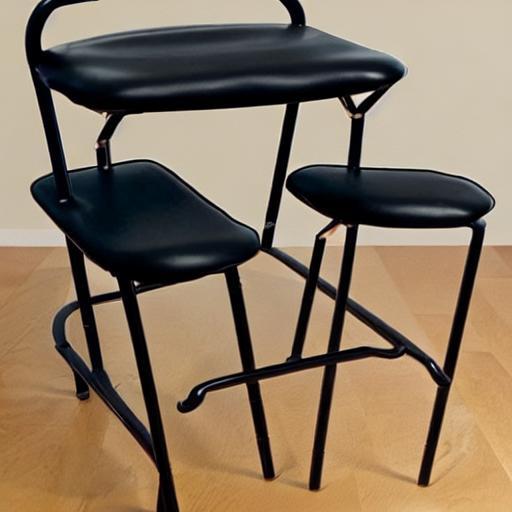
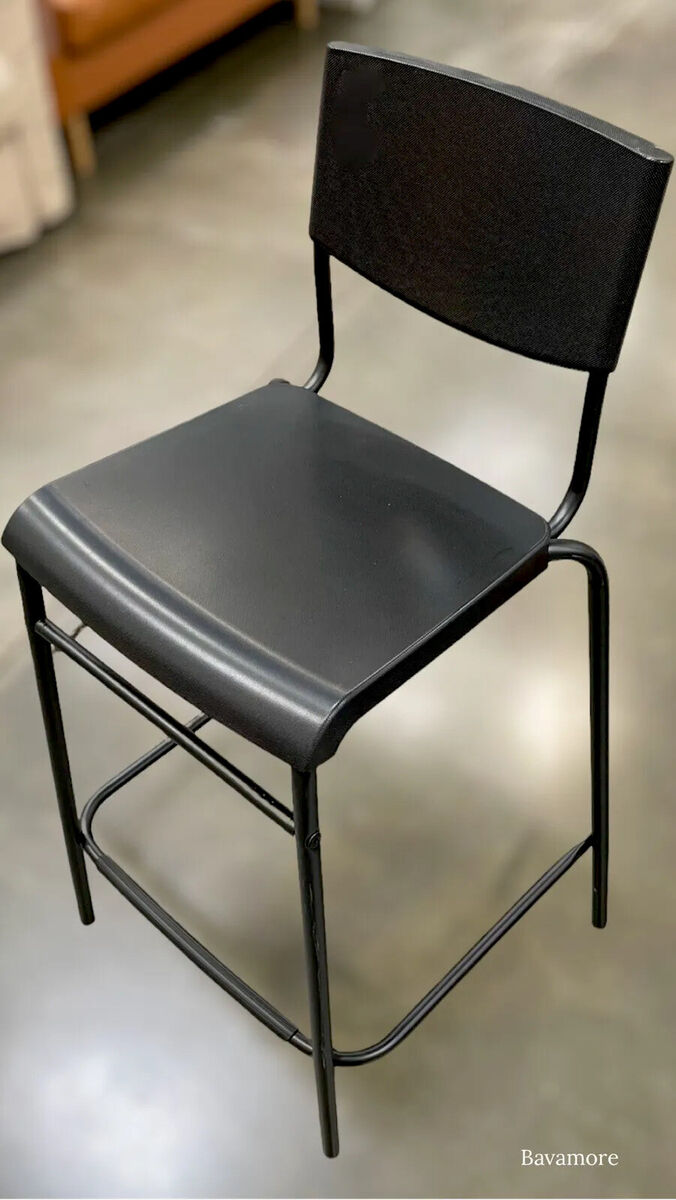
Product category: stool
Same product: no